Richard J. Tallman

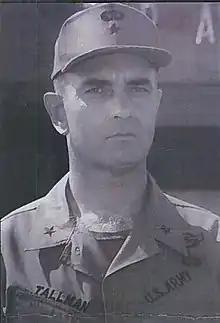

Richard J. Tallman (March 28, 1925 – July 9, 1972) was a United States Army brigadier general who was killed by North Vietnamese artillery fire in 1972 during the Battle of An Lộc. He was the last U.S. Army general to die in the Vietnam War. He was on his third tour in South Vietnam.